18-J

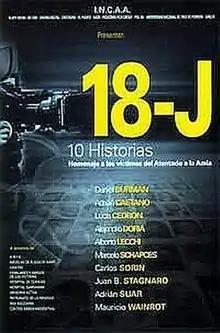
Theatrical release poster

18-j is a 2004 Argentine docudrama film. The motion picture is a collection of ten, ten-minute shorts, by ten Argentine directors. The film focuses on the July 18, 1994, bombing of the AMIA Building in Buenos Aires, where 86 people were killed and 300 others wounded. The perpetrators were never caught. AMIA is the Argentine Israelite Mutual Association, a charity, and the attack is considered the largest single incident of terrorism against Jews since World War II.